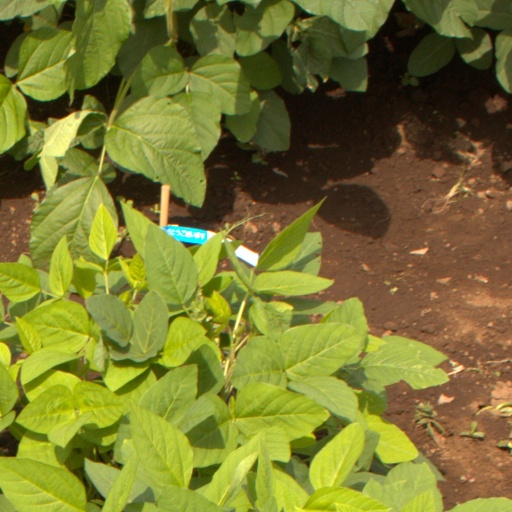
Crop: soybean